Mughal Empire

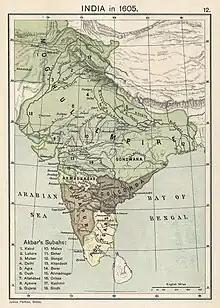
India in 1605 and the end of emperor Akbar's reign; the map shows the different subahs, or provinces, of his administration

Historians have offered numerous accounts of the several factors involved in the rapid collapse of the Mughal Empire between 1707 and 1720, after a century of growth and prosperity. A succession of short-lived incompetent and weak rulers, and civil wars over the succession, created political instability at the centre. The Mughals appeared virtually unassailable during the 17th century, but, once gone, their imperial overstretch became clear, and the situation could not be recovered. The seemingly innocuous European trading companies, such as the British East Indies Company, played no real part in the initial decline; they were still racing to get permission from the Mughal rulers to establish trades and factories in India.